Cynthia M. Grund

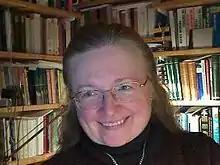
Cynthia M. Grund

Cynthia M. Grund (born 19 January 1956, New Haven, Connecticut) is an American philosopher and educator who, as of August 2016, is an Associate Professor of Philosophy at the ⠀⠀University of Southern Denmark, where she is also Research Director for "The Aesthetics of Music and Sound" project.